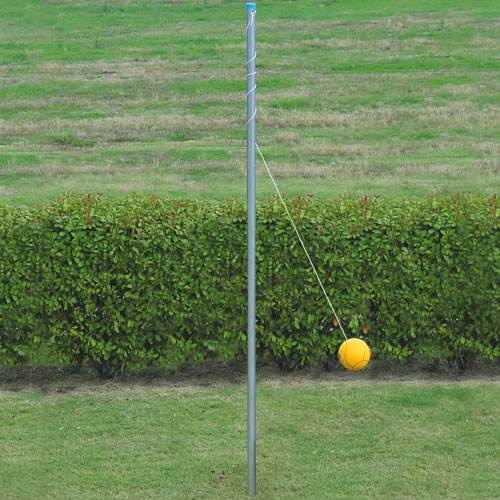
Outdoor Tetherball Pole | THBIG
Children can have fun on the playground when they gather around this Outdoor Tetherball Pole for an exciting and active game of tetherball. Encouraging friendly competition and gamesmanship, tetherball is ideal for teaching young children how to play together nicely and developing hand-eye coordination skills. Young athletes can compete by quickly hitting the suspended ball toward their opponent in an attempt to wind the ball completely around the pole. No matter what the forecast is, the galvanized steel pole stays strongly rooted in the ground. Galvanized steel construction provides the stability and durability needed to withstand outdoor use Allows children to play tetherball on the playground and develop basic sportsmanship skills Two-piece design combines to form one 12 ft. high pole Post permanently installs 2 ft. into the ground for secure attachment and reduced risk of the pole tipping or falling Top eye, rope and ball are included, making it easy to set the game up and start playing right away Specifications: Activity: Tetherball Adjustable Pole Height: No Color: Silver, Yellow Color Family: Silver Material: Galvanized steel Pole Height: 12 ft. Pole Material: Galvanized steel Pole Width: 2.38 in. Telescopic Poles: No 12'L (2 pieces 6'L) 2 3/8" galvanized steel post installs permanently into the ground 2' Permanent top eye and ball included Material THBIG SKU THBIG Pid 61831 Weight 0.1000 LB Brand N/A Ship Method Ships FedEx Manufacturer Part Number No
Brand: BSN Sports
Category: Sporting Goods > Outdoor Recreation > Outdoor Games > Tetherball > Tetherball Poles